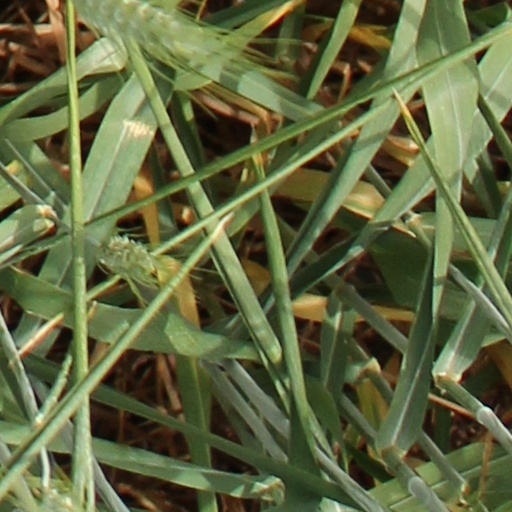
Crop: wheat